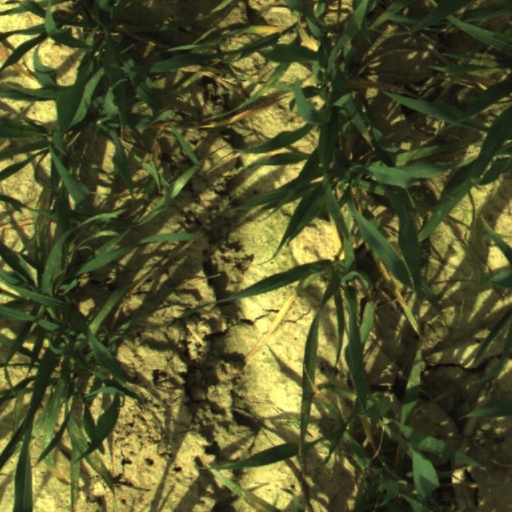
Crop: wheat